Kobe foreign settlement

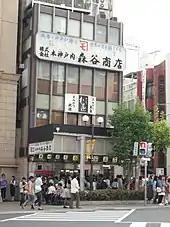
Moritani Shōten, located on Koikawa-suji

The Kobe foreign settlement is said to be the birthplace of the popular Japanese drink Ramune. Sim and Co., managed by Alexander Cameron Sim, began to produce and distribute Ramune under the name , which was based on the company's location in Lot 18 of the foreign settlement. When Sim began selling Ramune, cholera was prevalent in Japan, and demand increased in 1886 when the "Yokohama Mainichi Shinbun" reported that A contemporary report by the "Osaka Nippō" stated that Sim's Ramune had